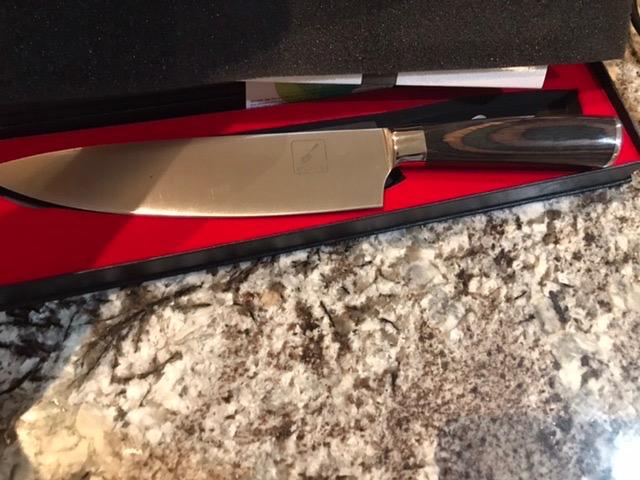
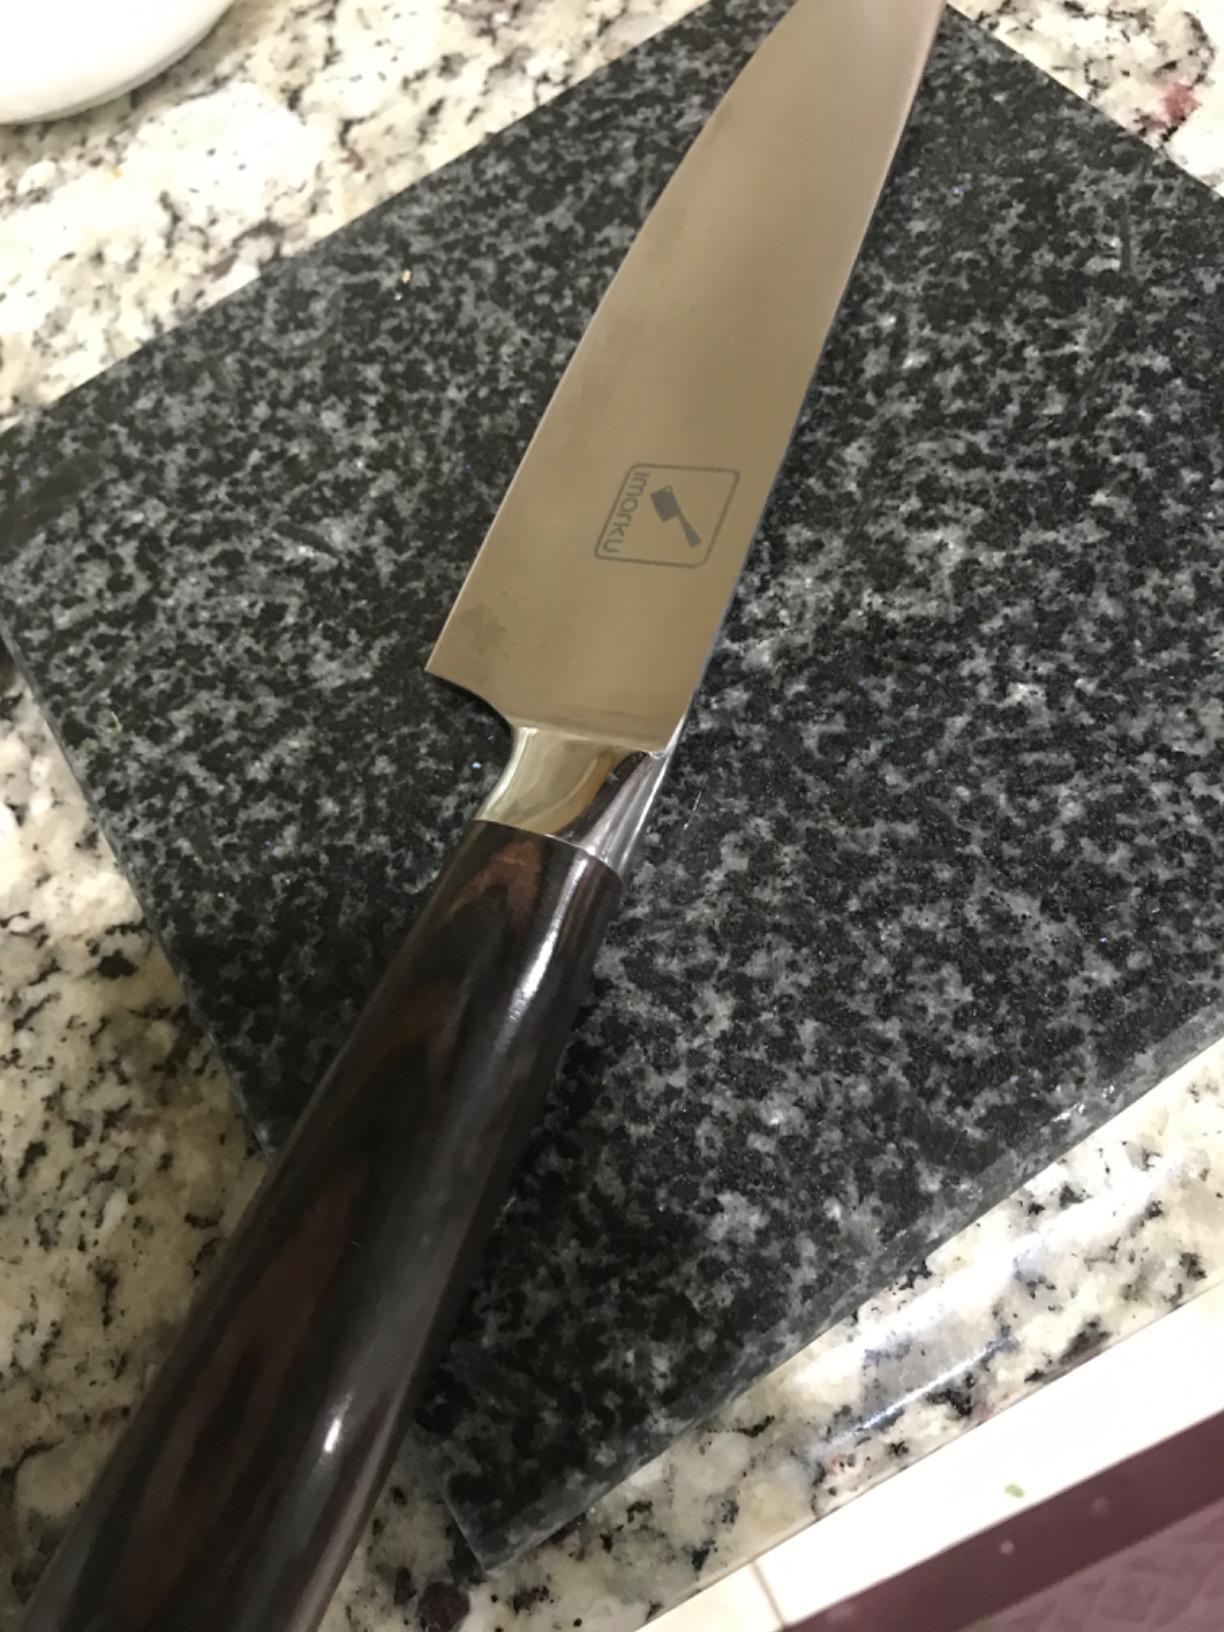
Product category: items_knife
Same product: yes